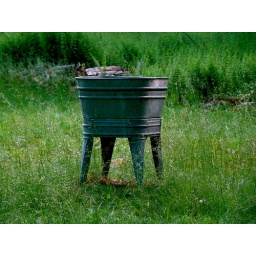
water bucket in wagners forest park